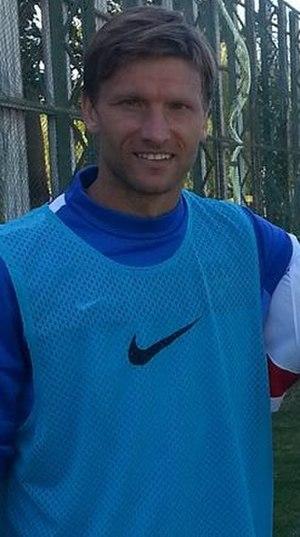
Marius Stankevičius est un footballeur international lituanien, né le 15 juillet 1981 à Kaunas.